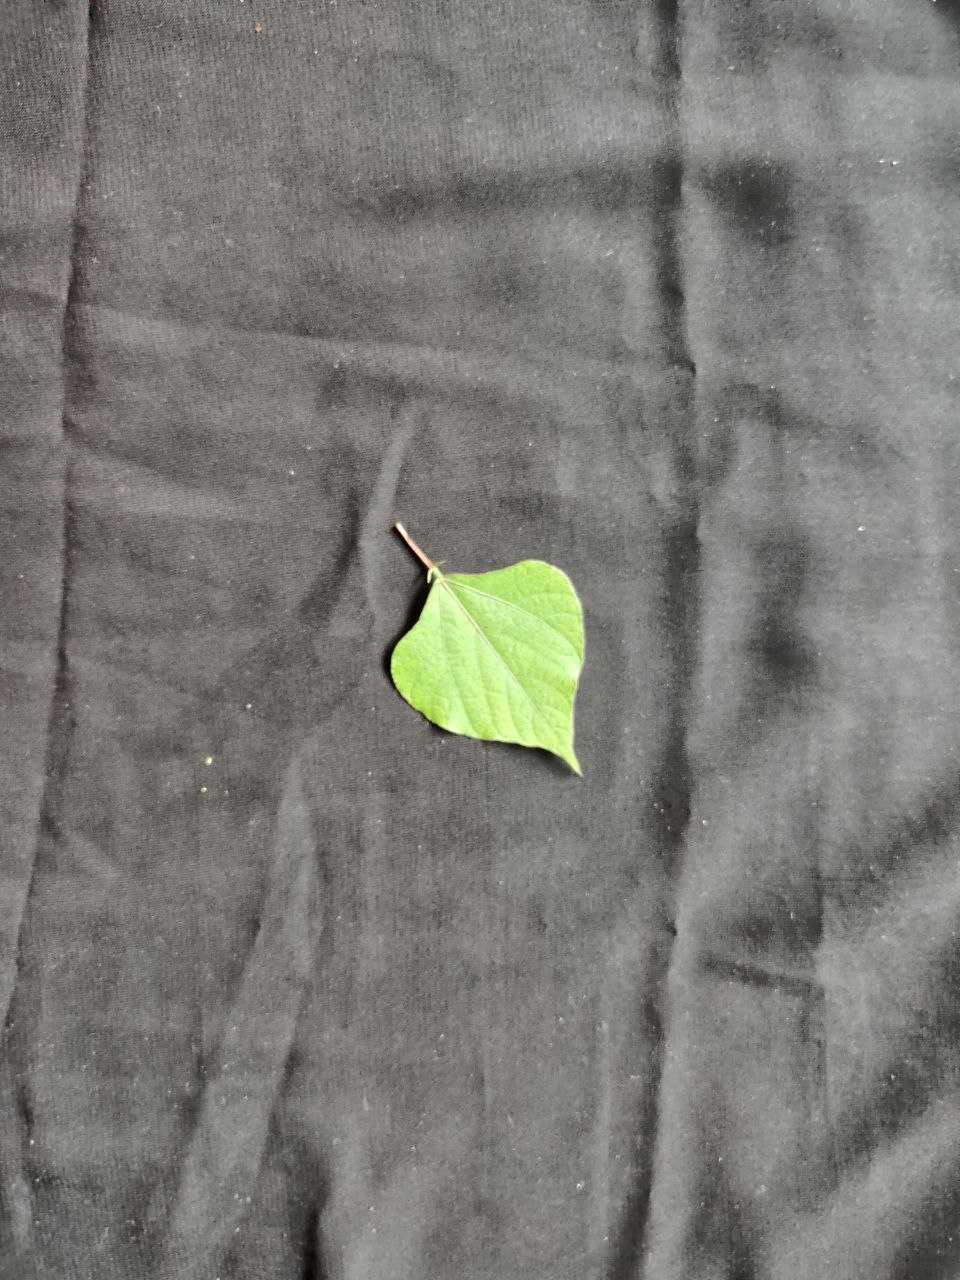
Crop: bean
Leaf condition: Fresh Leaf